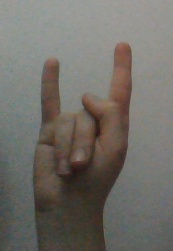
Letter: la